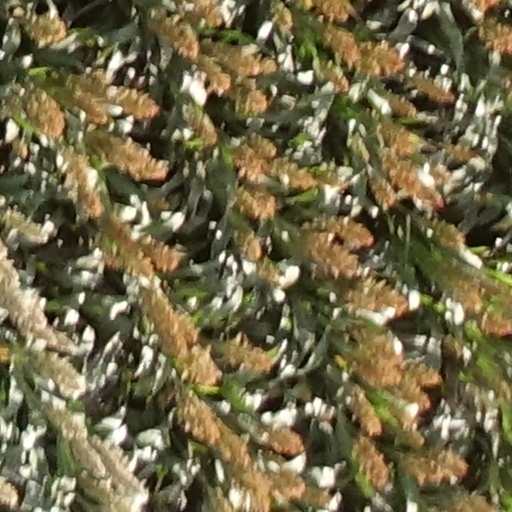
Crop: sorghum